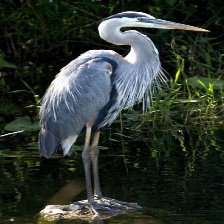
Species: BLUE HERON
Scientific name: ARDEA HERODIAS
ImageNet parent category: little_blue_heron